Granitoid

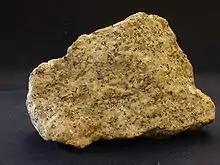
Granite rock hand-sized sample

A granitoid is a broad term referring to a diverse group of coarse-grained igneous rocks that are widely distributed across the globe, covering a significant portion of the Earth's exposed surface and constituting a large part of the continental crust. These rocks are primarily composed of quartz, plagioclase, and alkali feldspar. Granitoids range from plagioclase-rich tonalites to alkali-rich syenites and from quartz-poor monzonites to quartz-rich quartzolites. As only two of the three defining mineral groups (quartz, plagioclase, and alkali feldspar) need to be present for the rock to be called a granitoid, foid-bearing rocks, which predominantly contain feldspars but no quartz, are also granitoids.